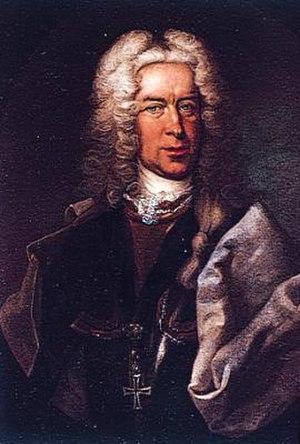
Guido Wald Rüdiger, comte de Starhemberg, né le 11 novembre 1657 à Graz et mort le 7 mars 1737 à Vienne, est un maréchal autrichien.